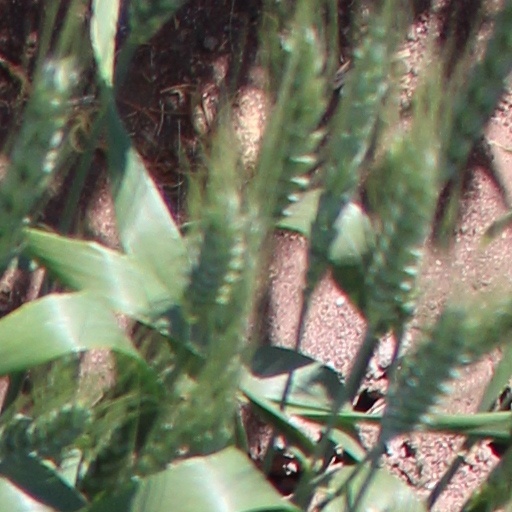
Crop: wheat